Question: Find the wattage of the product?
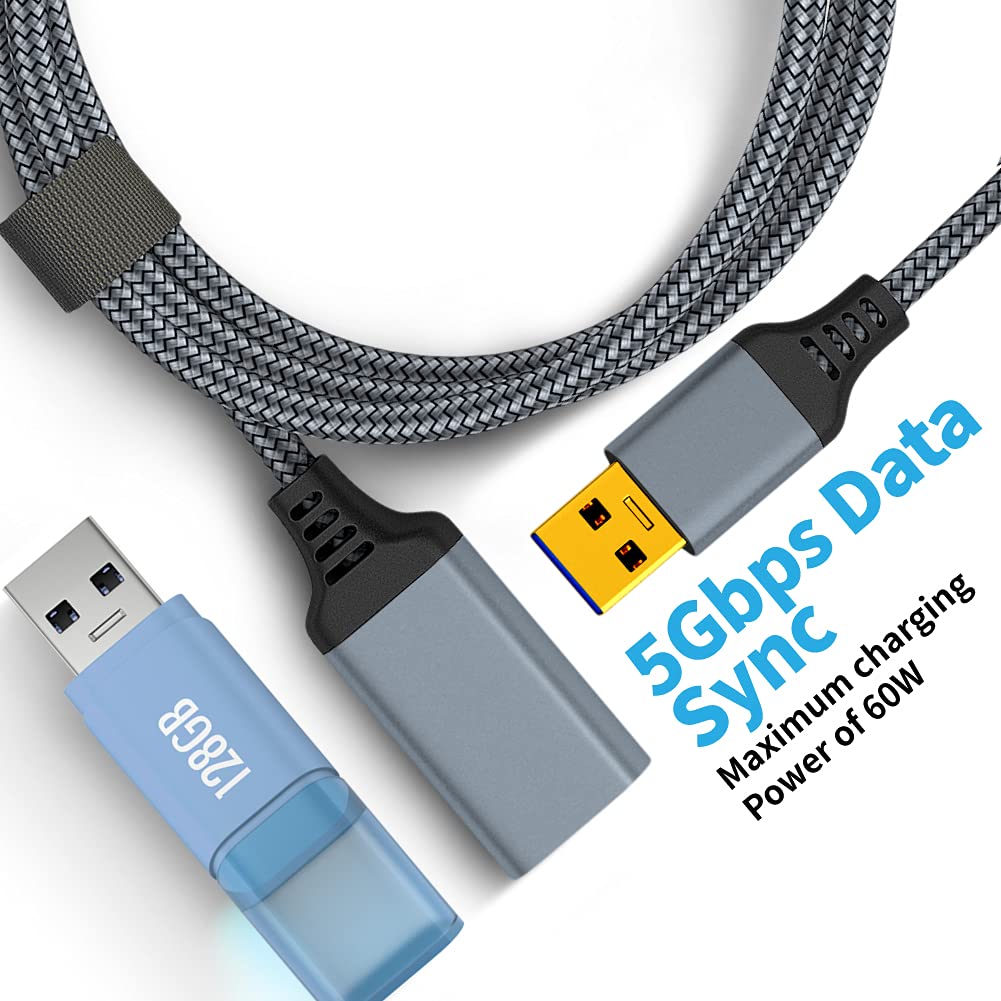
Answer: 60.0 watt